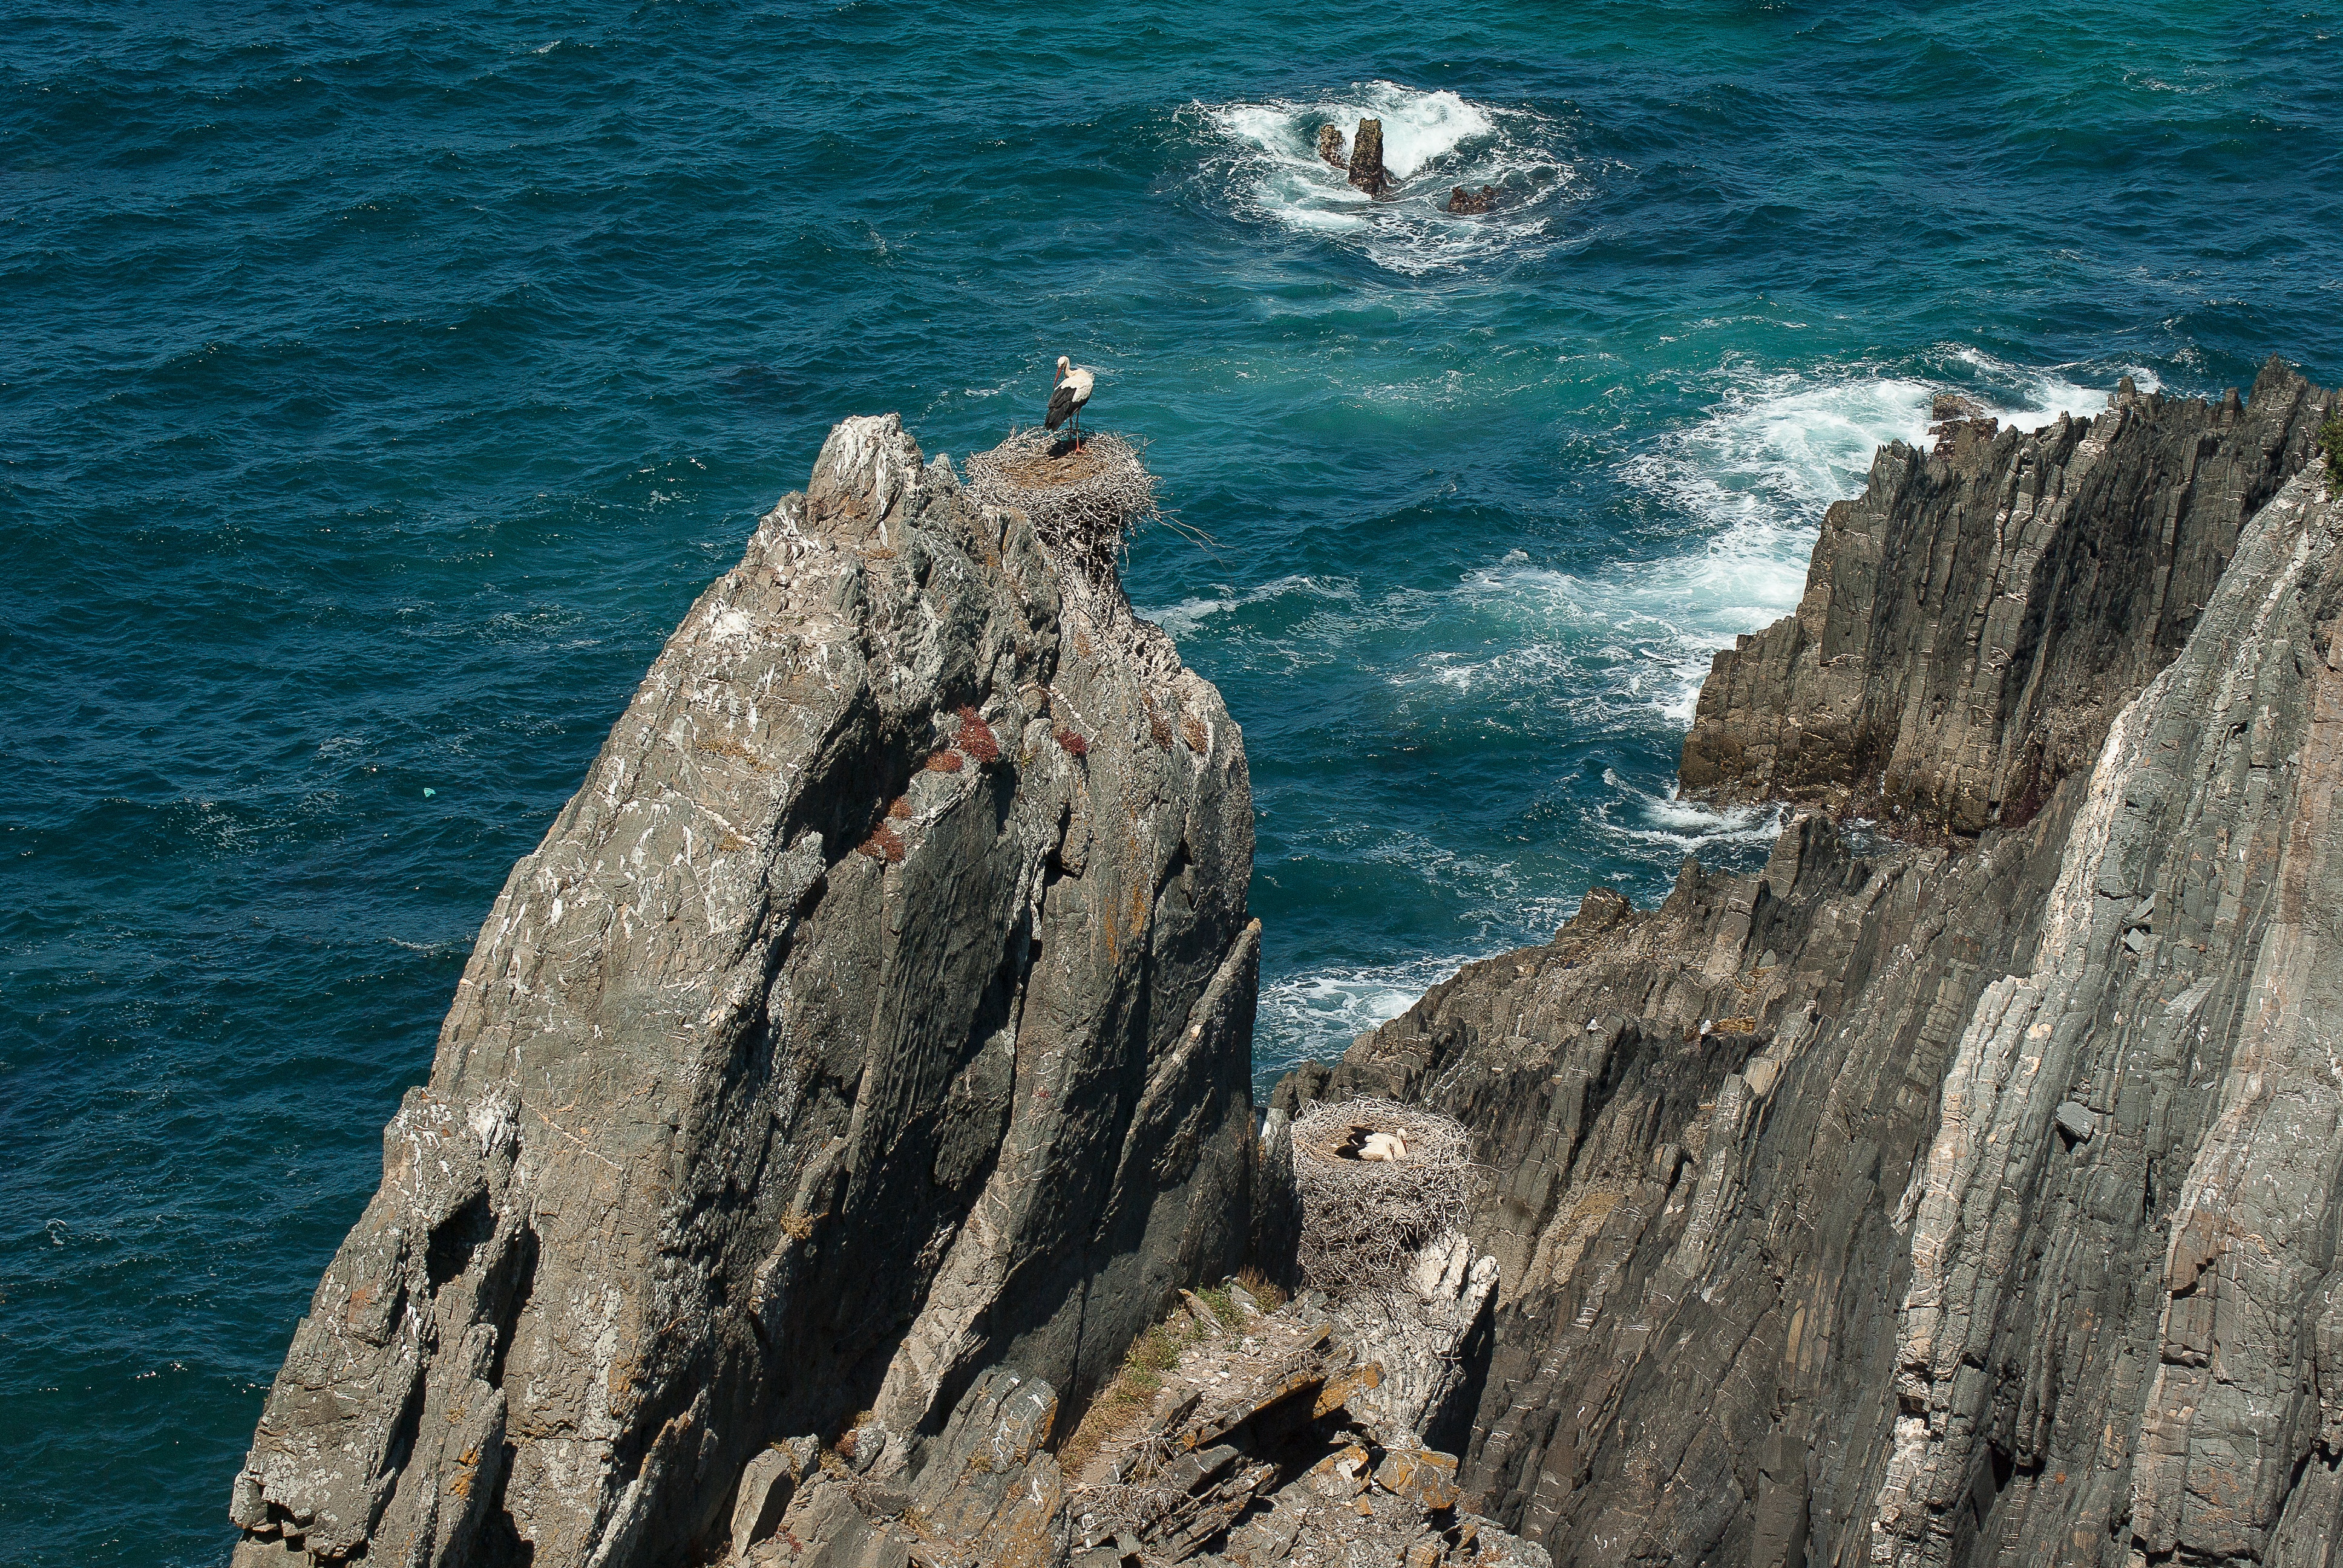
sea, coast, rock, ocean, bird, shore, wave, cliff, bay, stack, terrain, stork, geology, portugal, nest, cape, wind wave